Hispanic Americans in World War II

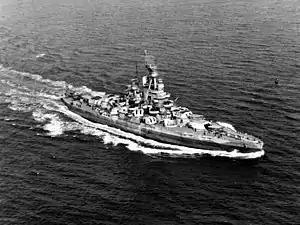
USS "Nevada"

On December 7, 1941, when the Empire of Japan attacked the United States Pacific Fleet at Pearl Harbor, many sailors with Hispanic surnames were among those who perished. PFC Richard I. Trujillo of the United States Marine Corps was serving aboard the battleship when the Japanese attacked Pearl Harbor. The "Nevada" was among the ships which were in the harbor that day. As her gunners opened fire and her engineers got up steam, she was struck by torpedoes and bombs from the Japanese attackers. Fifty men were killed and 109 wounded. Among those killed was Trujillo, who became the first Hispanic Marine casualty of World War II.